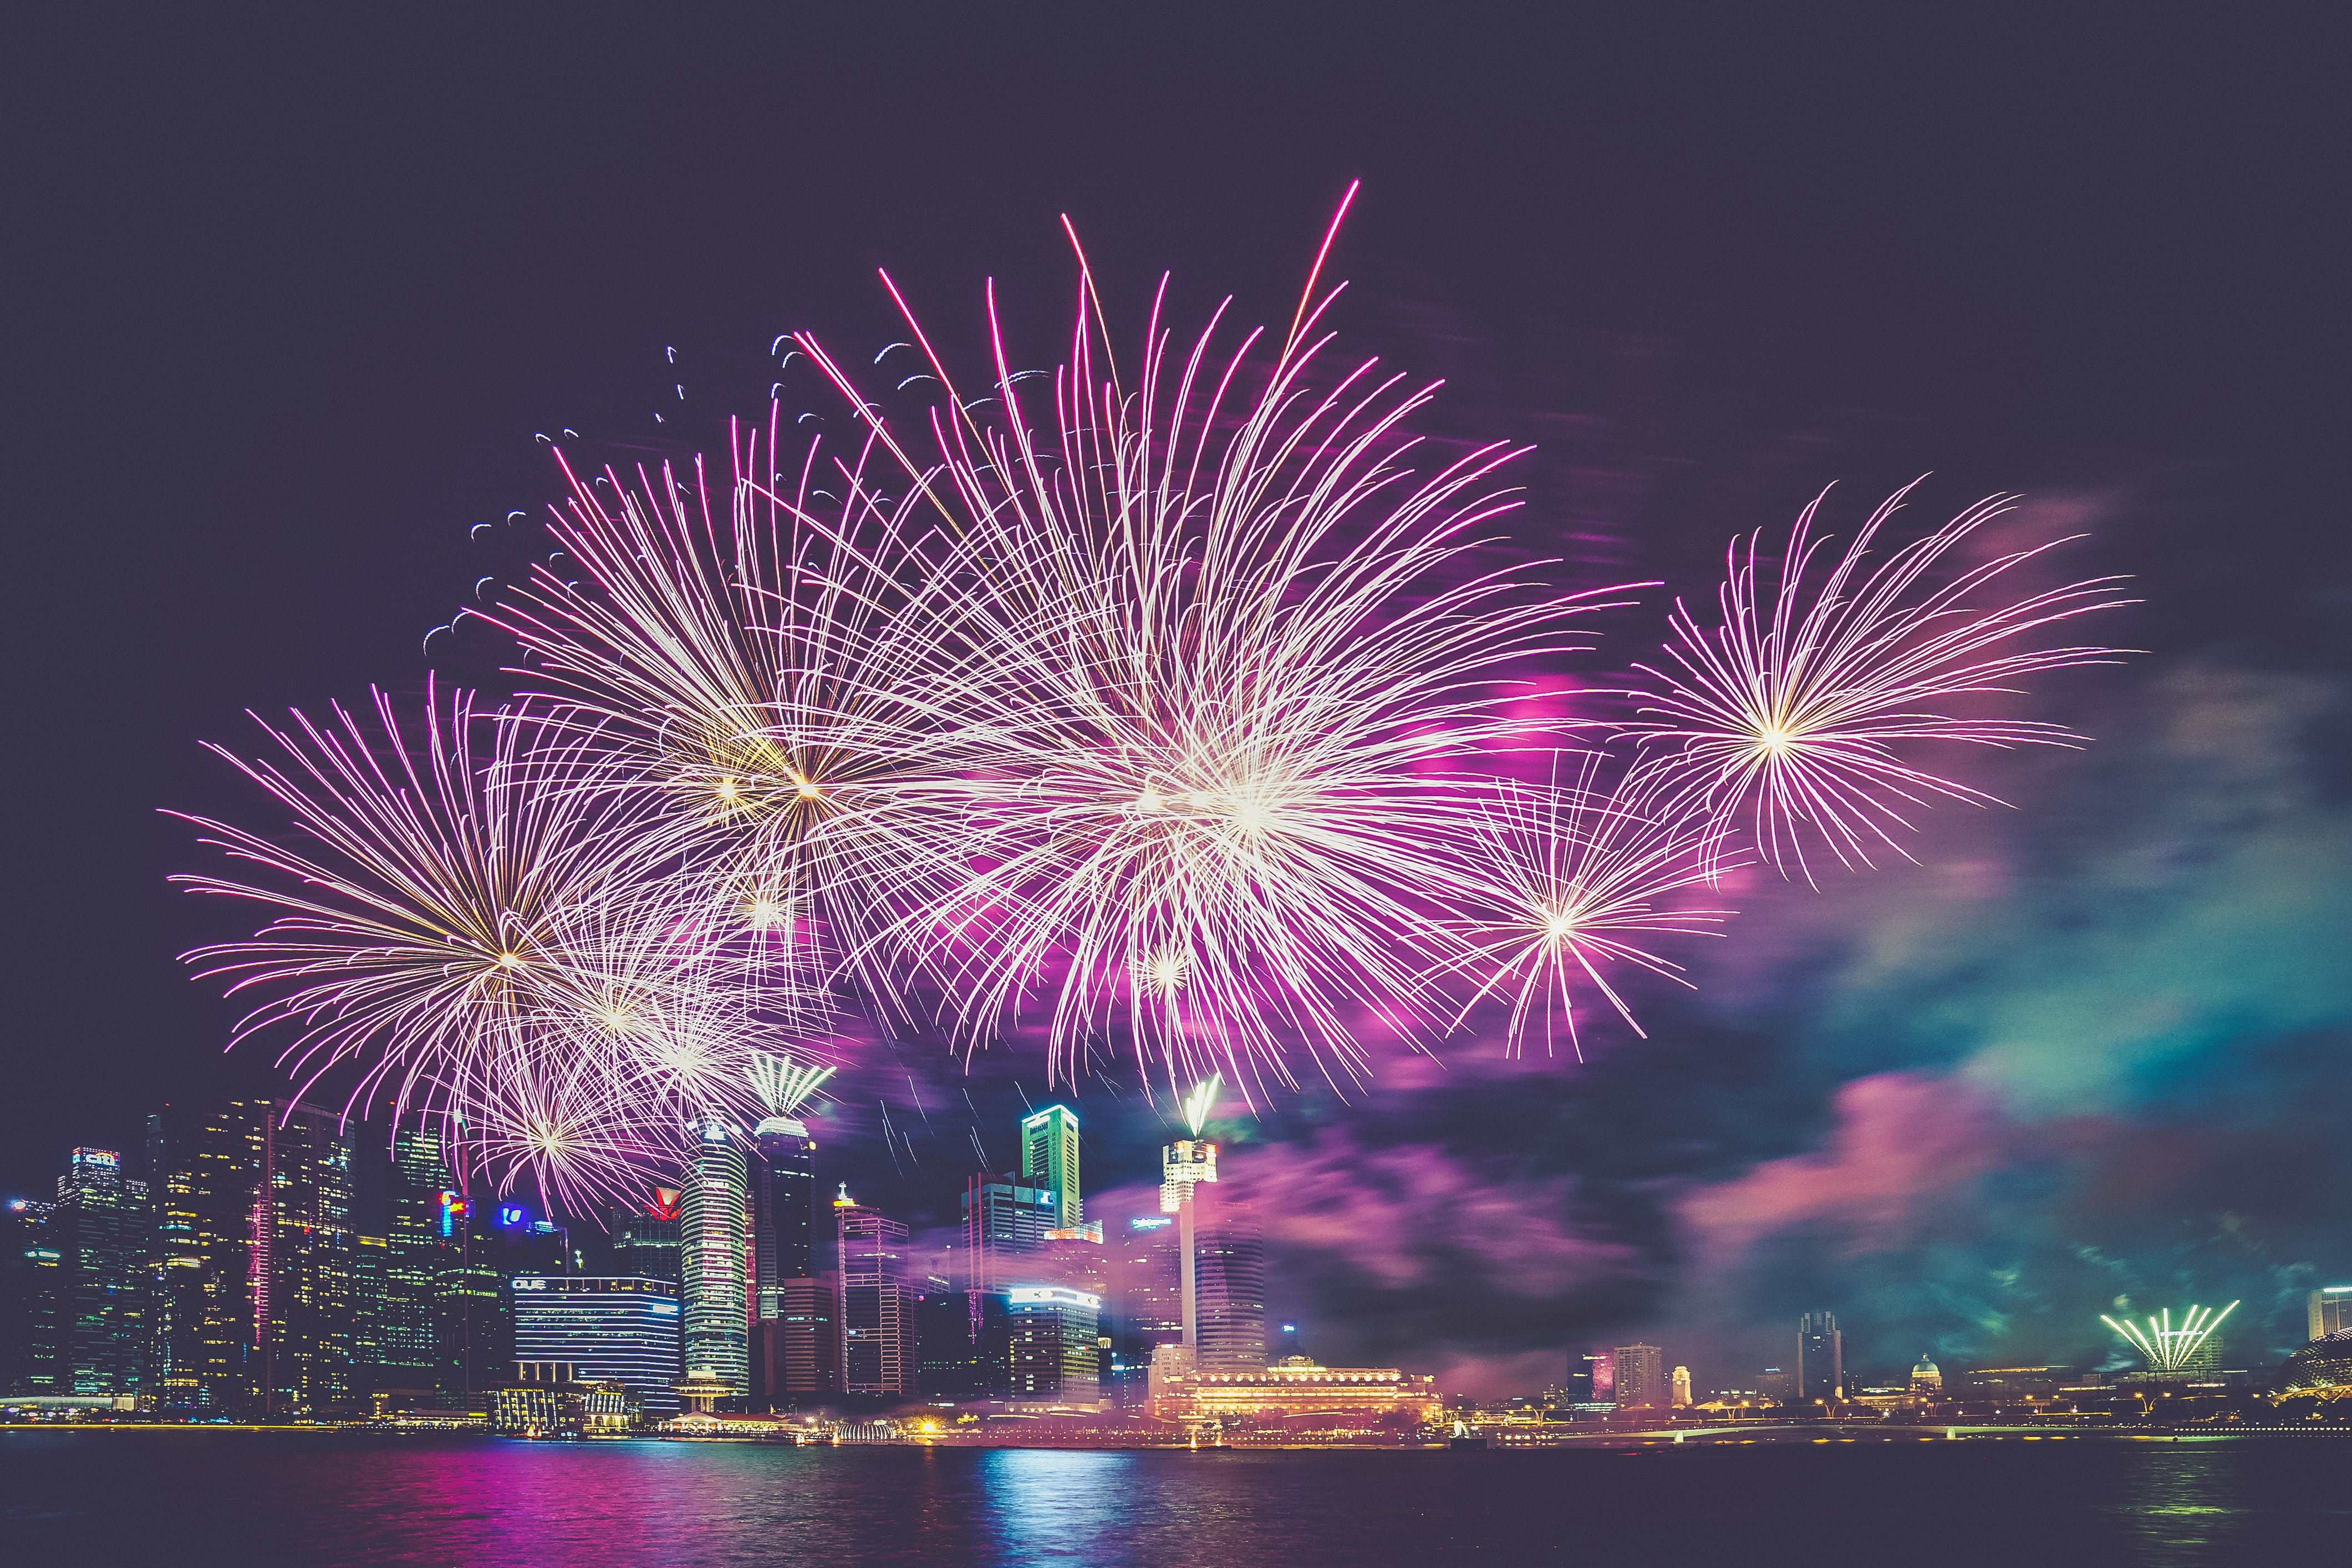
night, city, recreation, firework, fireworks, display, event, burst, outdoor recreation